Korean invasion of Manchuria

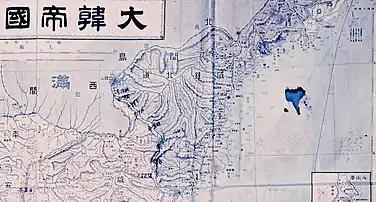
Map of Jiandao (19th century)

The Korean Empire invasion of Manchuria was an invasion of Manchuria (Northeast China, then ruled by the Qing dynasty) by the Korean Empire. The attack began on 11 August 1902, when Gojong of Korea sent Yi Bum-yun to Jiandao (also called "Gando" in Korea) as an observer. The attack ended in victory for Korea, which gained some control over Jiandao until the Gando Convention of 1909.